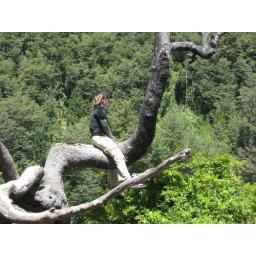
Jeannine went rafting on this river the next day, in the beautiful clear water.